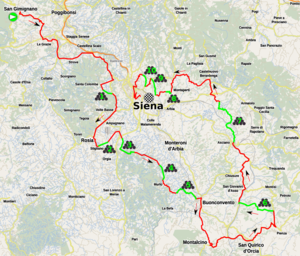
Strade Bianche 2015
Strade Bianche 2015 var den 9. udgave af cykelløbet Strade Bianche. Løbet var en del af UCI Europe Tour-kalenderen og blev arrangeret 7. marts 2015. Løbet blev vundet af Zdeněk Štybar.